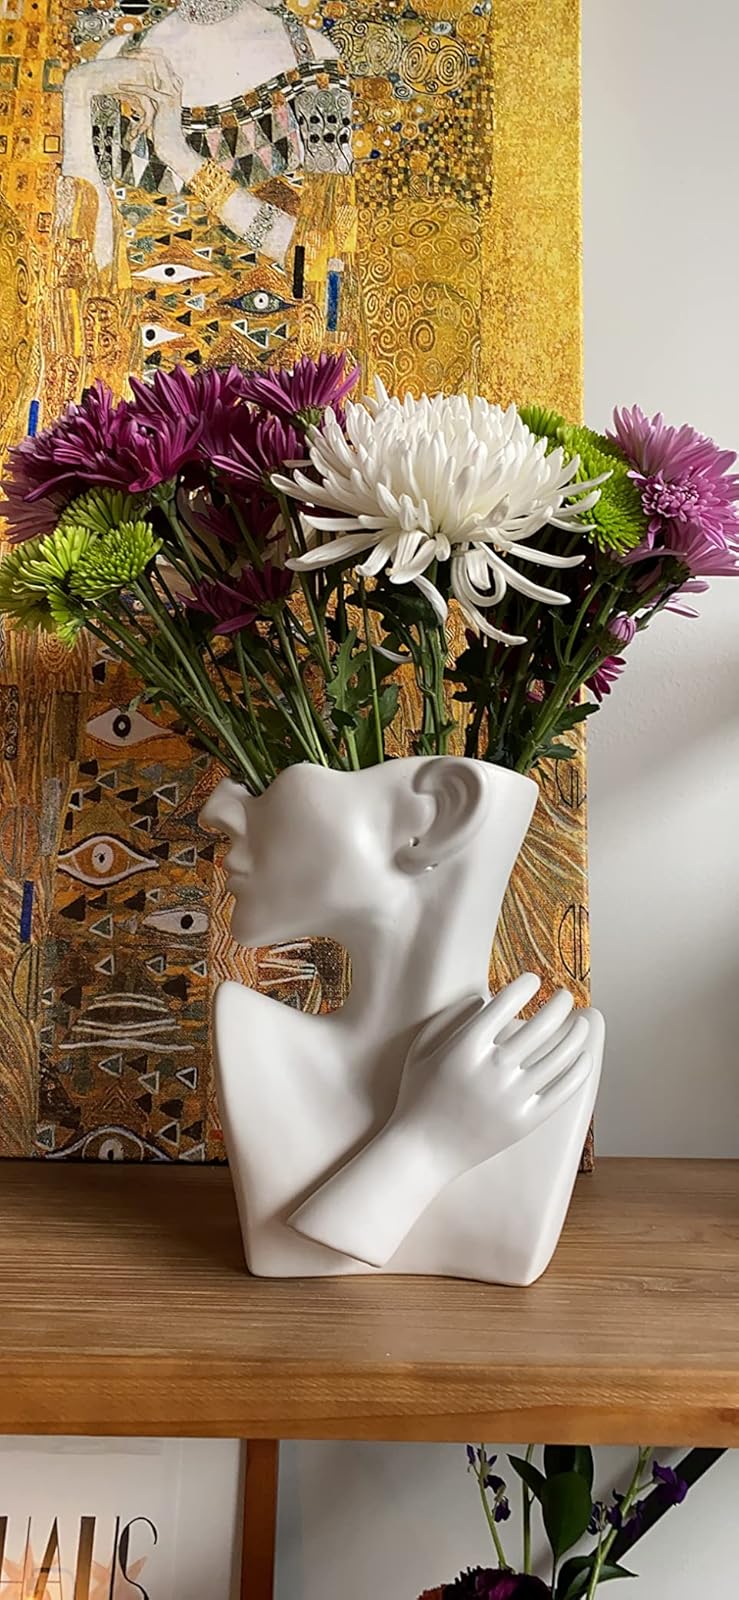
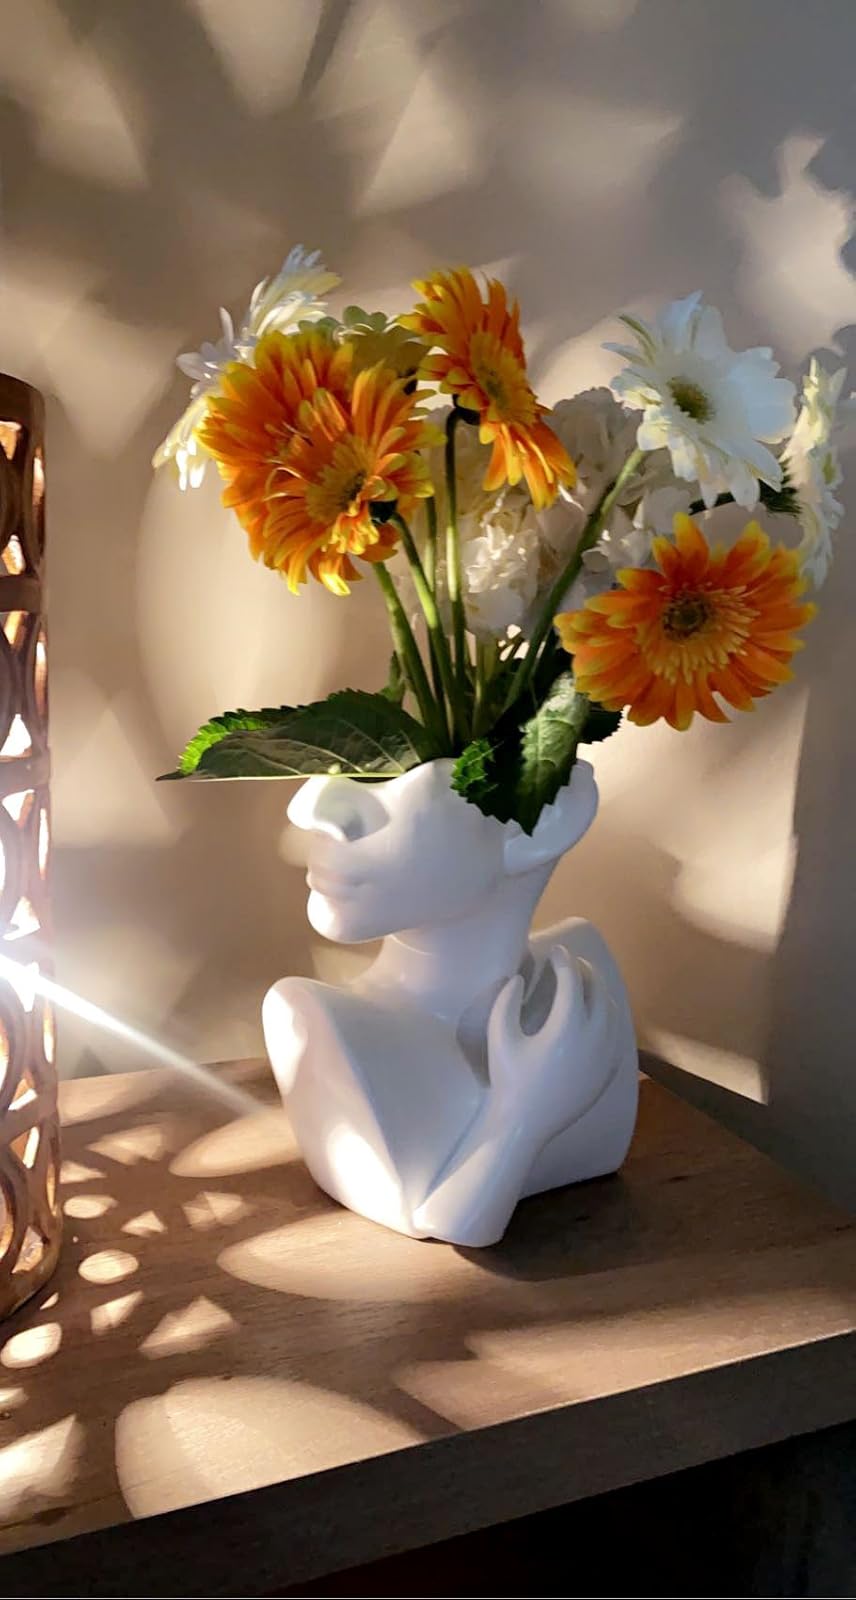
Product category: vase
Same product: yes